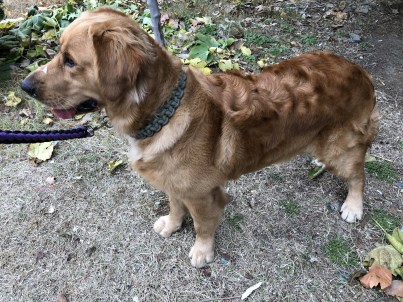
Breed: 5355-n000126-golden_retriever